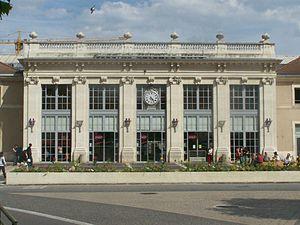
Bâtiment de la gare ferroviaire de Valence-Ville dans la Drôme.
Louis-Jules Bouchot est un architecte français qui a notamment réalisé la gare de Nice et la première gare centrale de Milan.
Cet article recense les monuments historiques de la Drôme, en France.
Cet article recense les gares ferroviaires françaises classées ou inscrites au titre des monuments historiques.